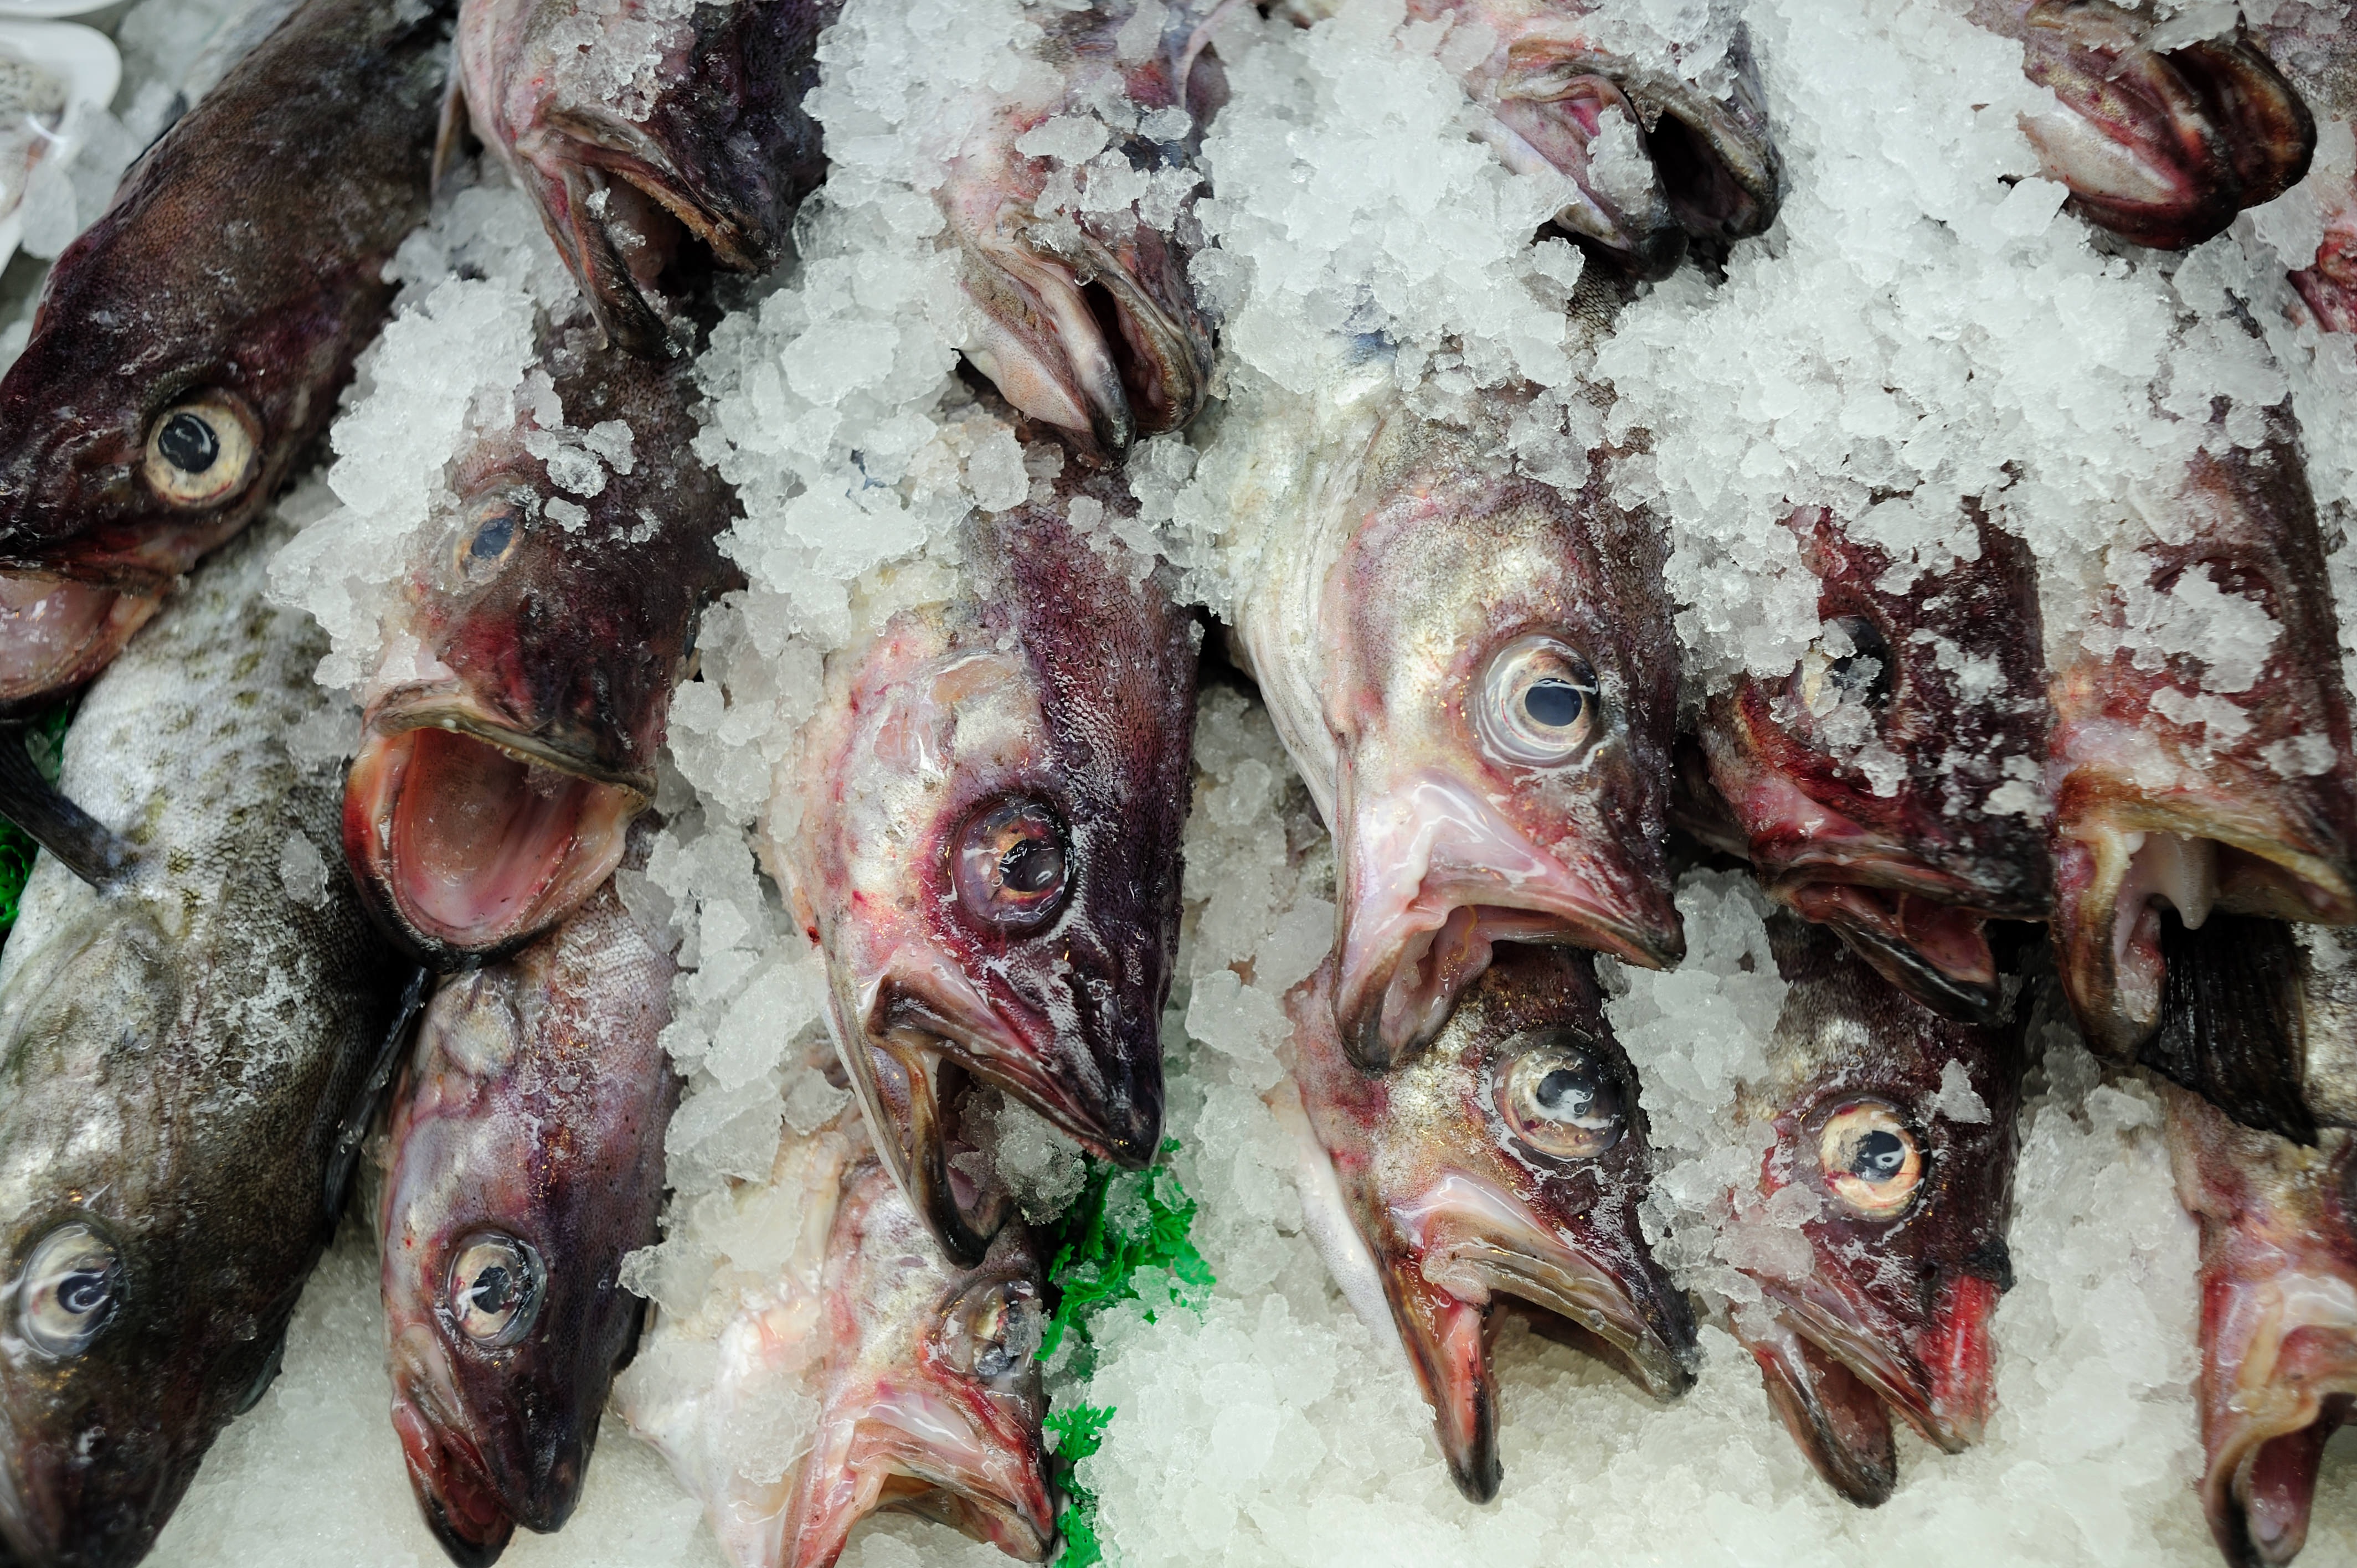
ice, dish, food, seafood, fresh, market, fish, healthy, sardine, stall, cephalopod, forage fish